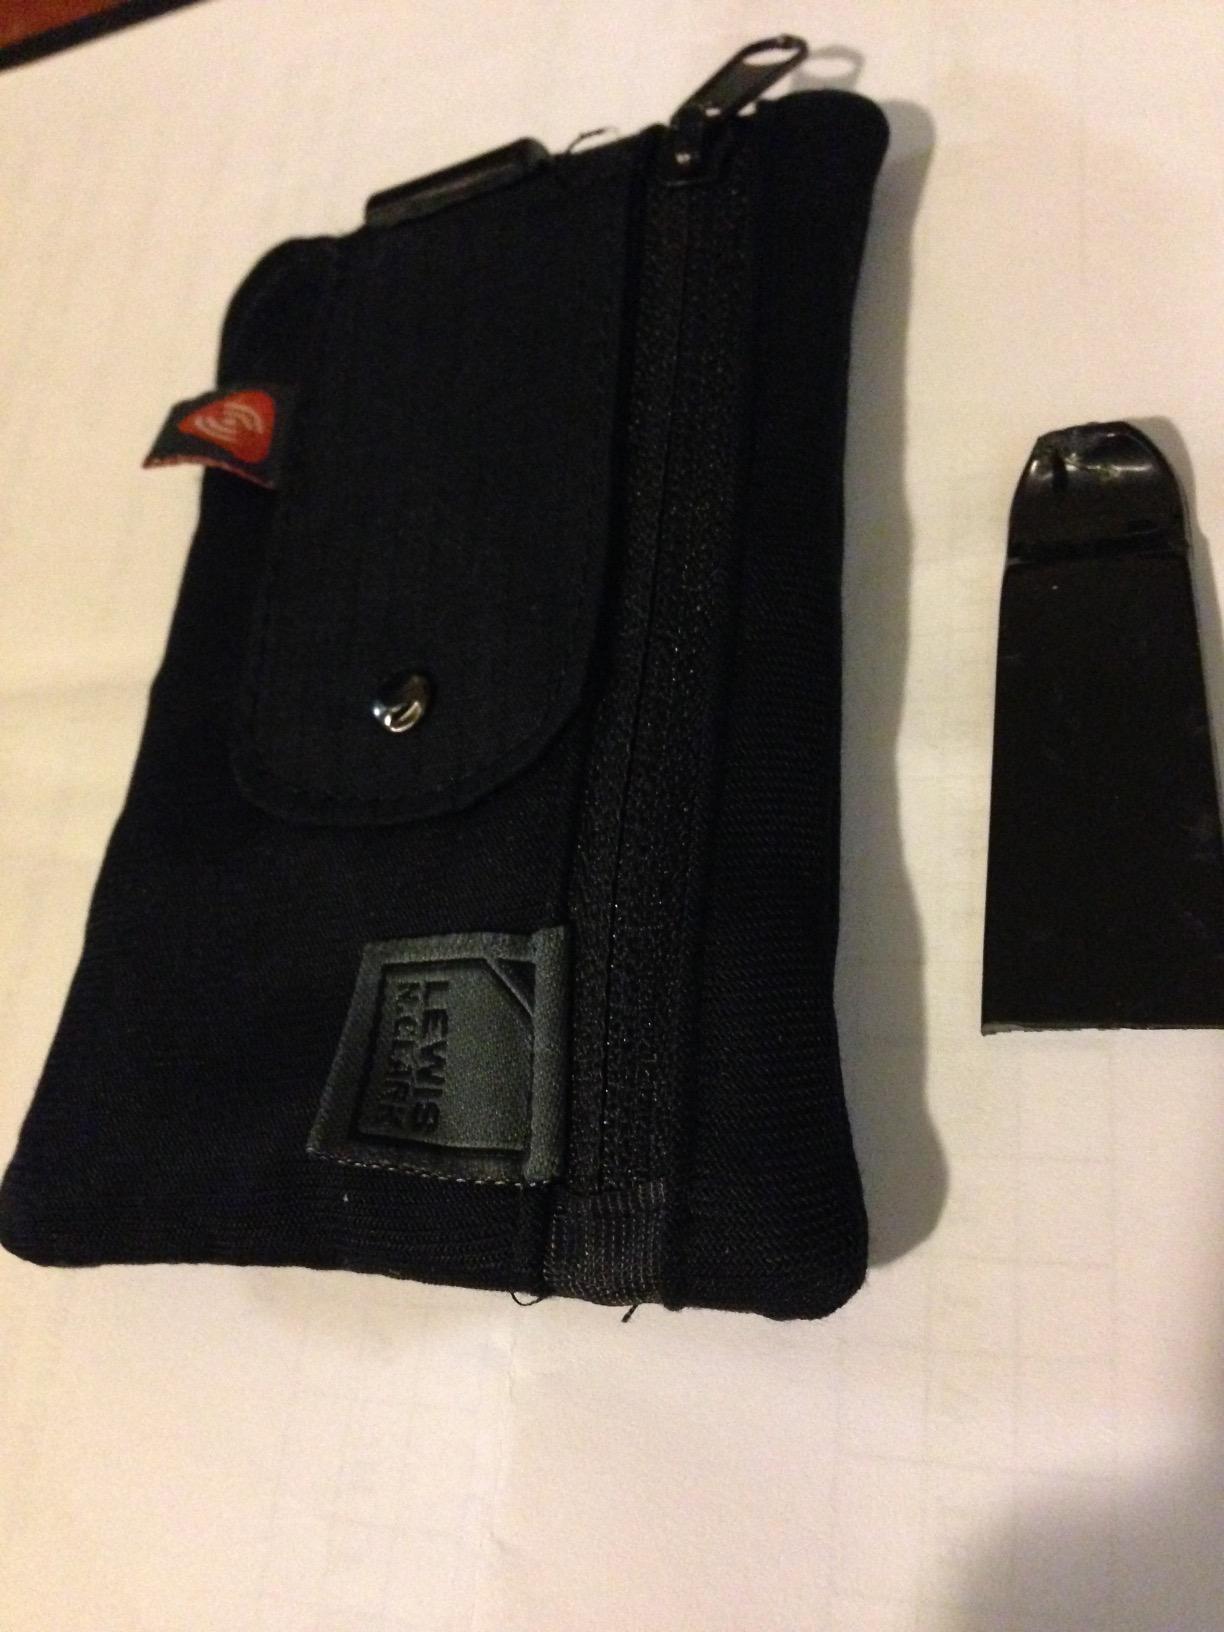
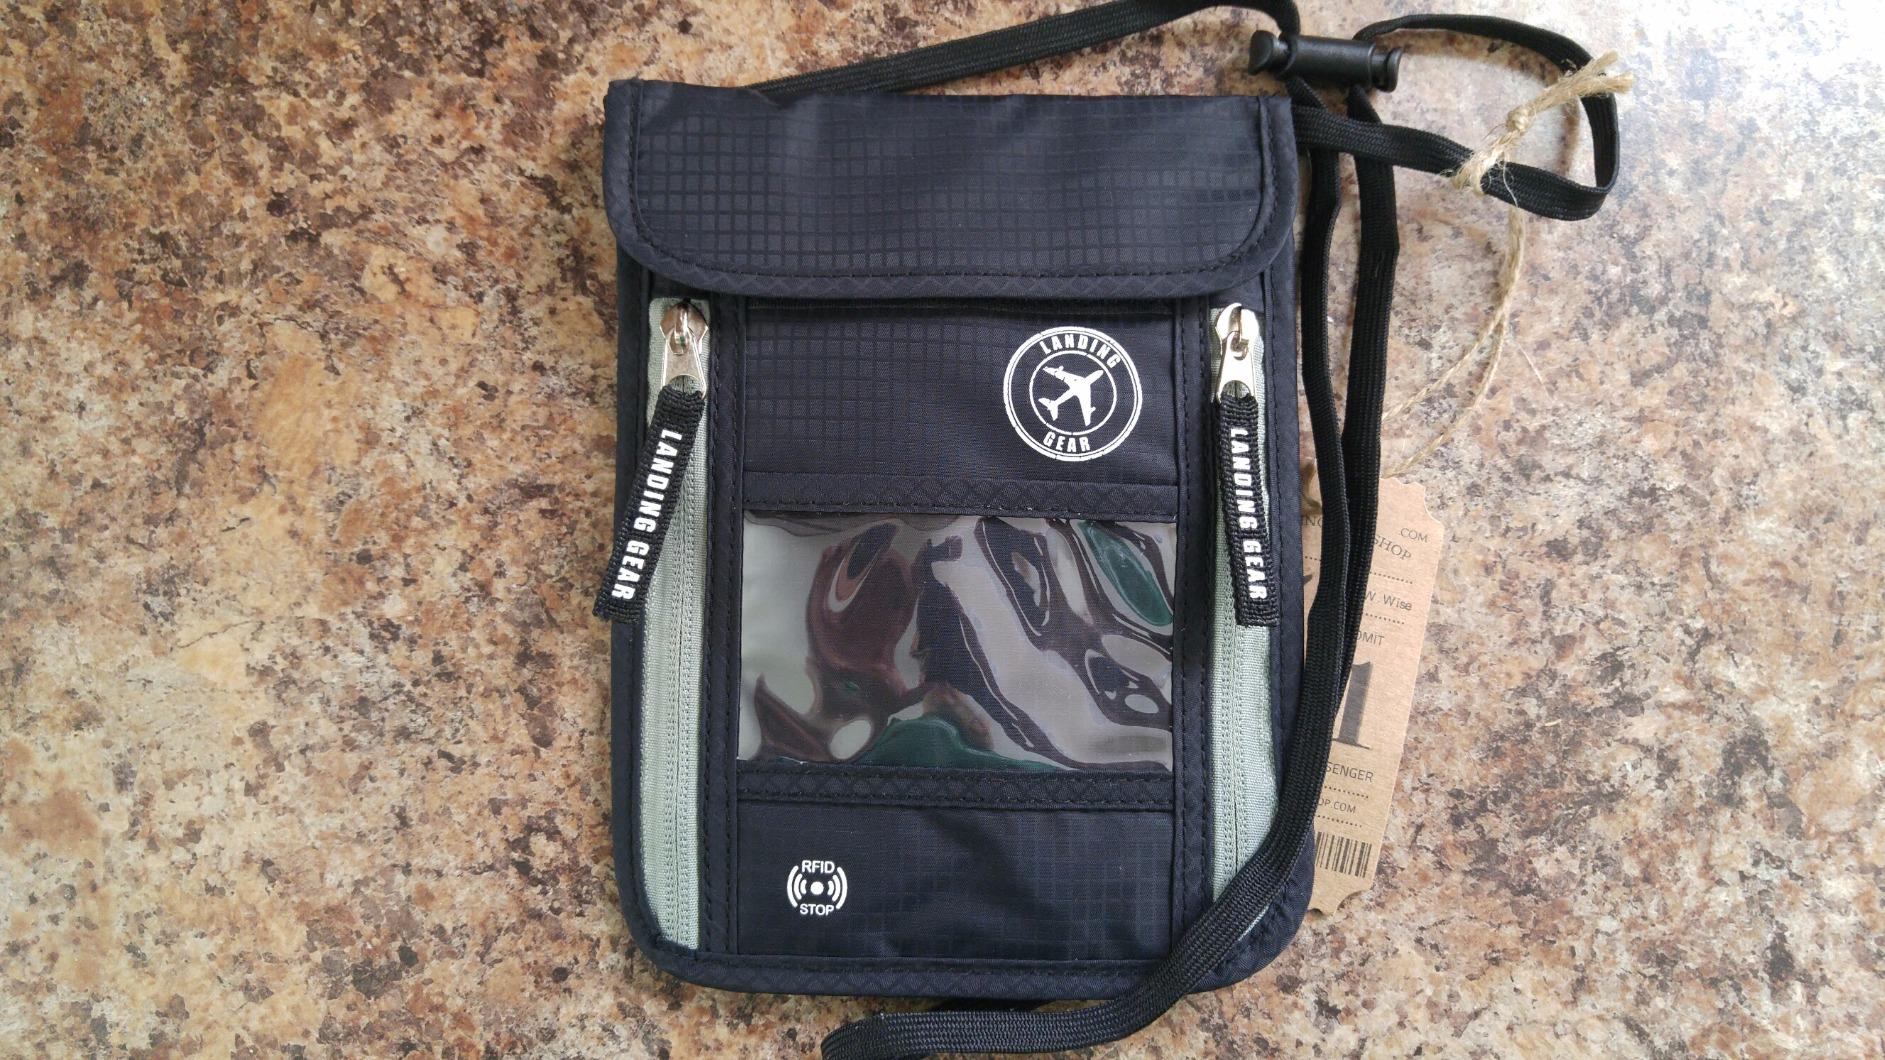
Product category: accessories_wallet
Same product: no